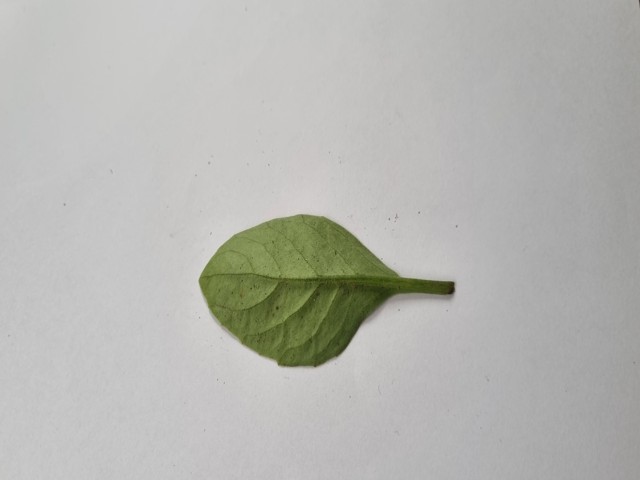
Plant: gainura